Castillo de Garcimuñoz

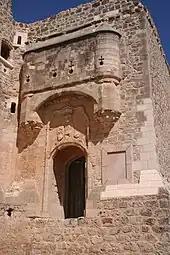
Doorway of the castle

Castillo de Garcimuñoz is a municipality in Cuenca, Castile-La Mancha, Spain. It has a population of 163.